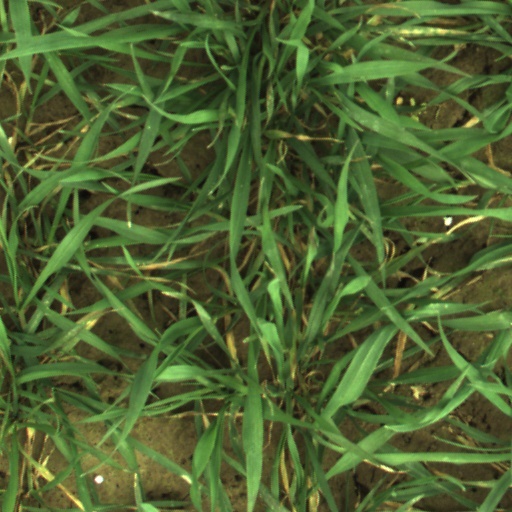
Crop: wheat